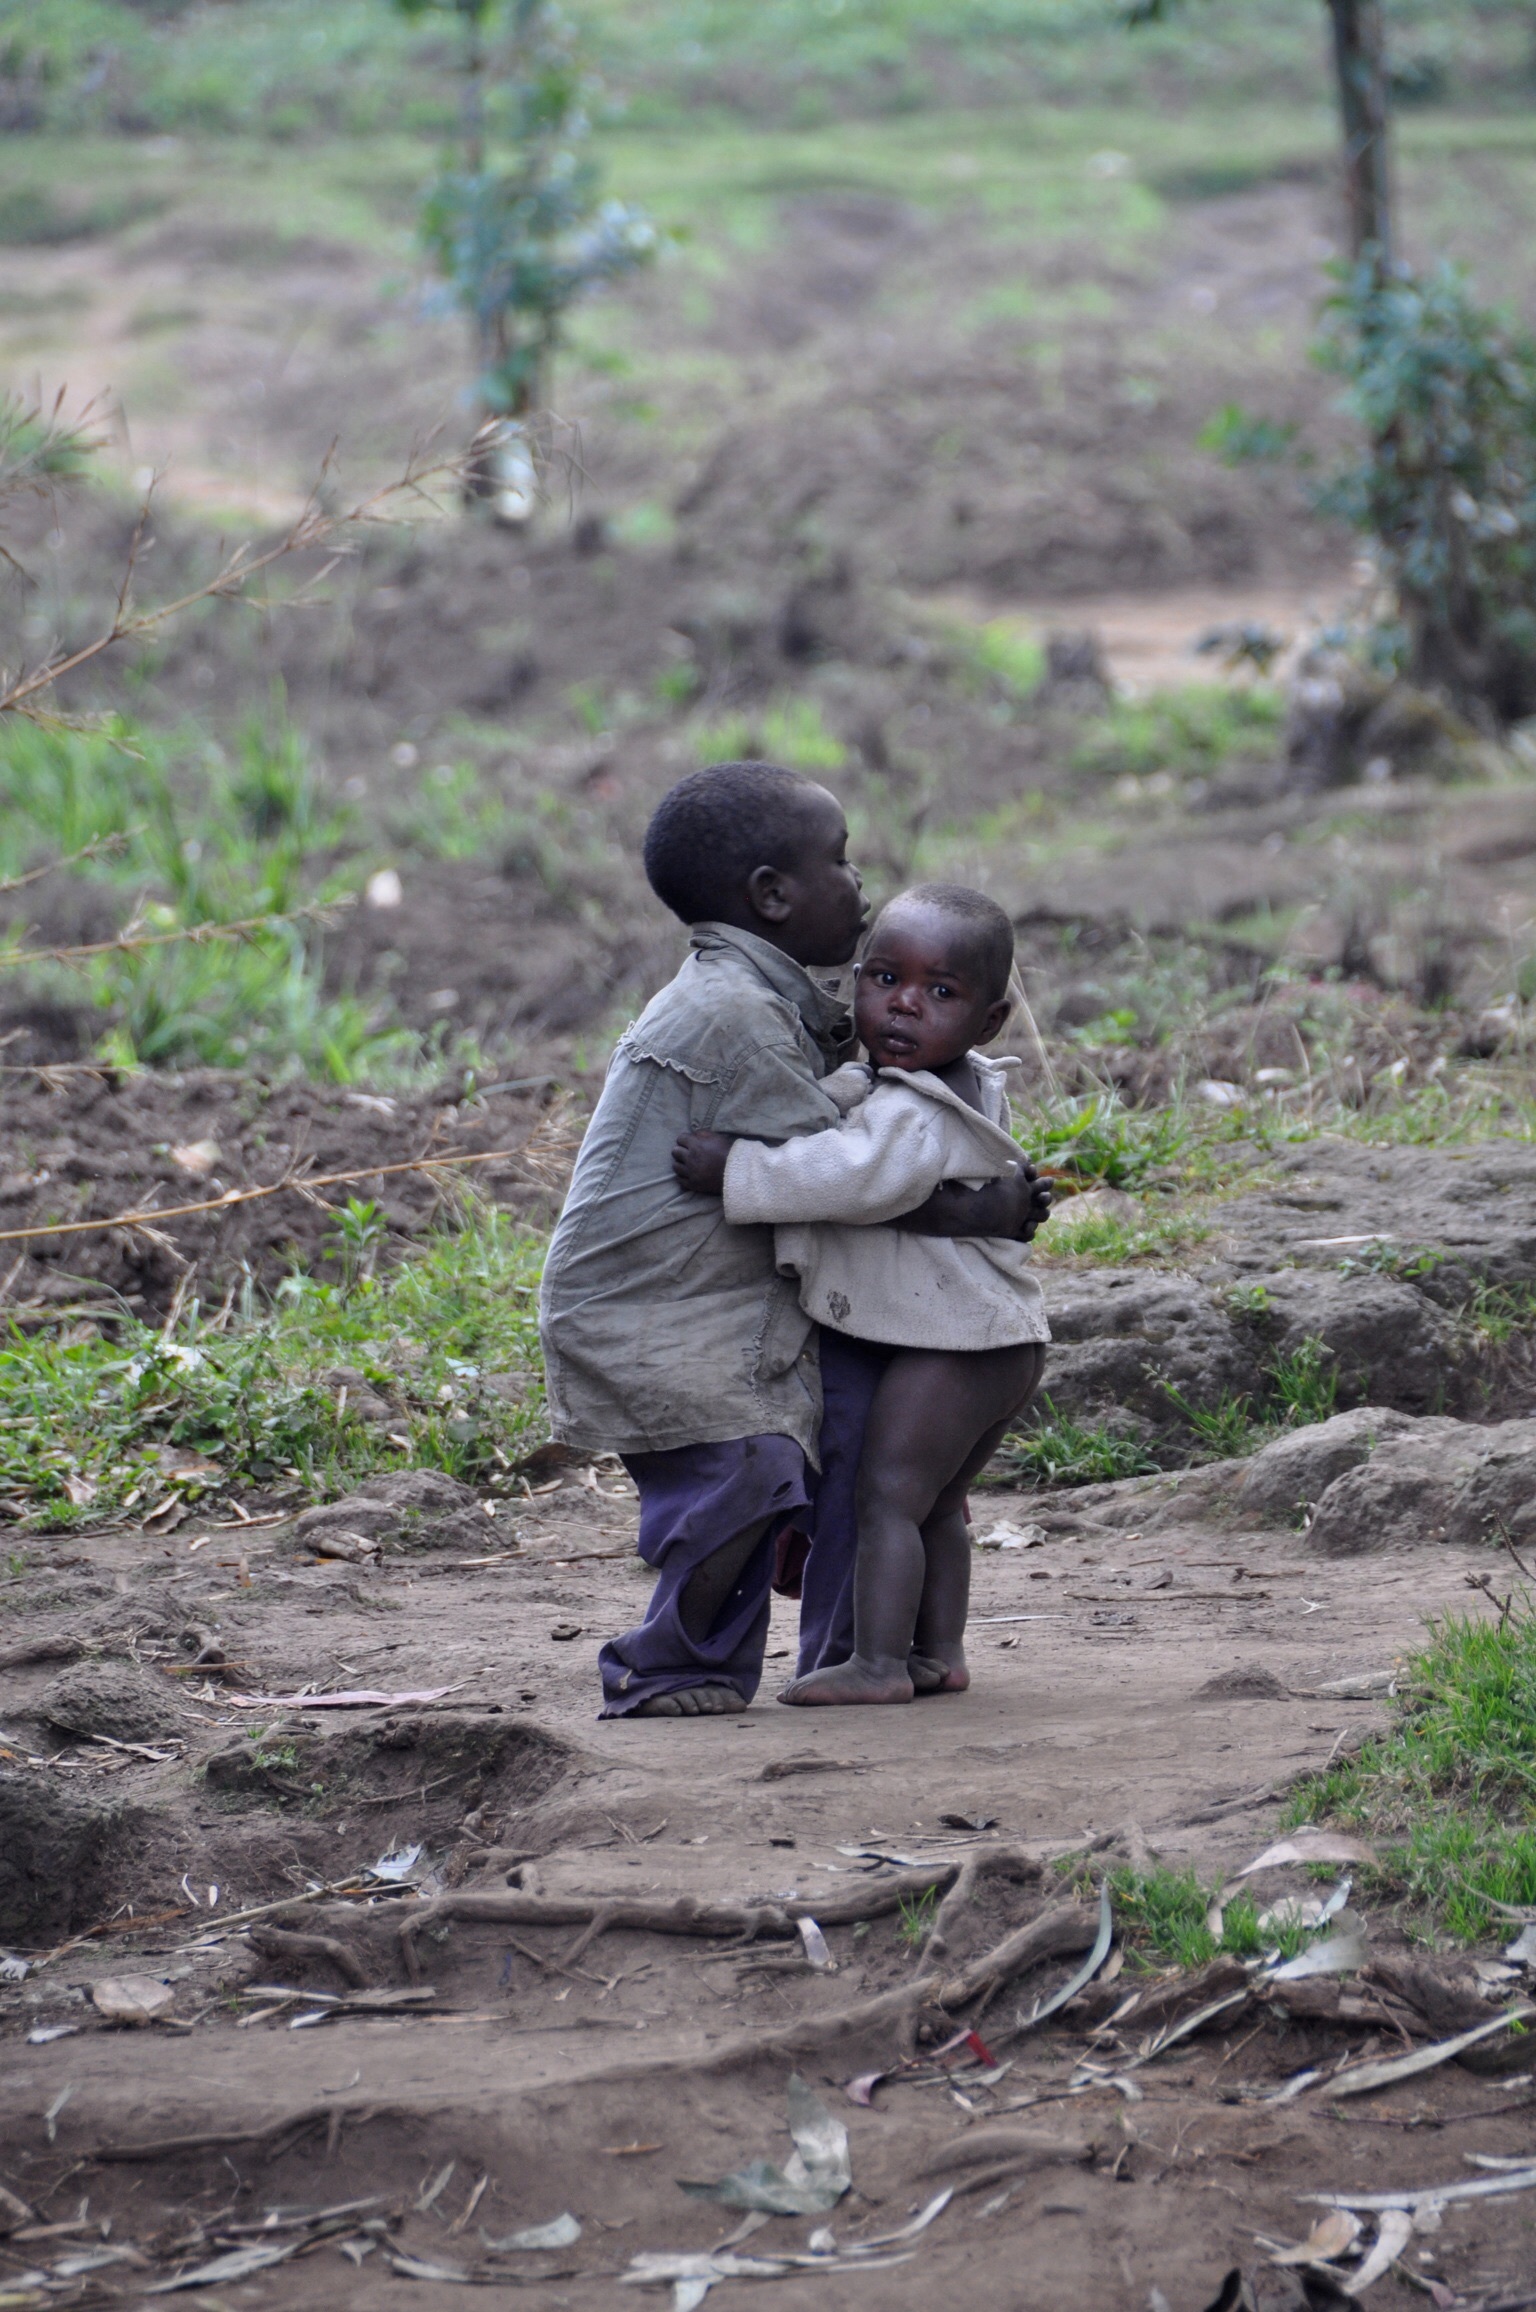
wilderness, walking, people, adventure, mud, africa, child, friendship, kids, children, boys, rwanda